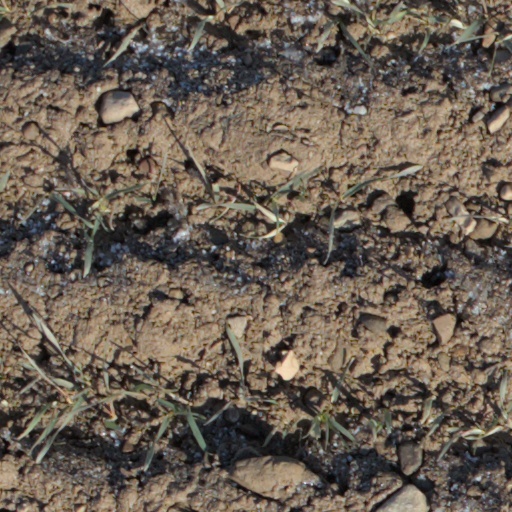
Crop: wheat